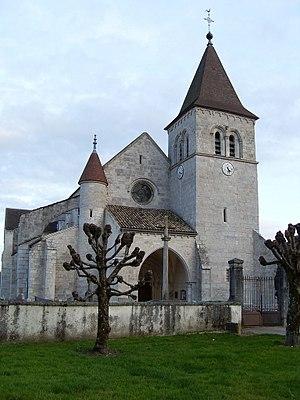
Cet article recense les monuments historiques de France classés en 1840, la première protection de ce type dans le pays.
L'église Saint-Christophe est une église catholique, dans la commune de Chissey-sur-Loue, en France.
Cet article recense les monuments historiques du département du Jura, en France.